Lethbridge

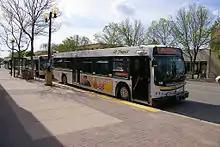
The downtown Lethbridge transit terminal

Eight councillors and a mayor make up the Lethbridge City Council. City voters elect a new government every four years. The last election was October 18, 2021, Lethbridge municipal election. Lethbridge does not have a ward system, so the mayor and all councillors are elected at large. The 2009–2011 operating budget of the City of Lethbridge was –278 million, more than half of which came from property tax. One member of parliament (MP) representing federal electoral district of Lethbridge sits in the House of Commons in Ottawa, and two members of Alberta's legislative assembly (MLAs), representing Lethbridge-East (UCP) and Lethbridge-West (NDP), sit in the Alberta Legislature Building in Edmonton.